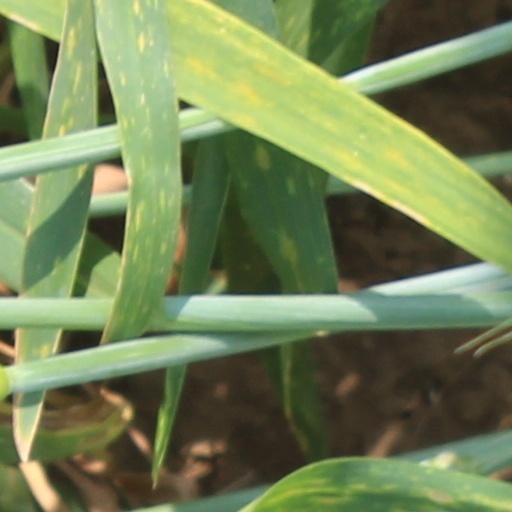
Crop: wheat